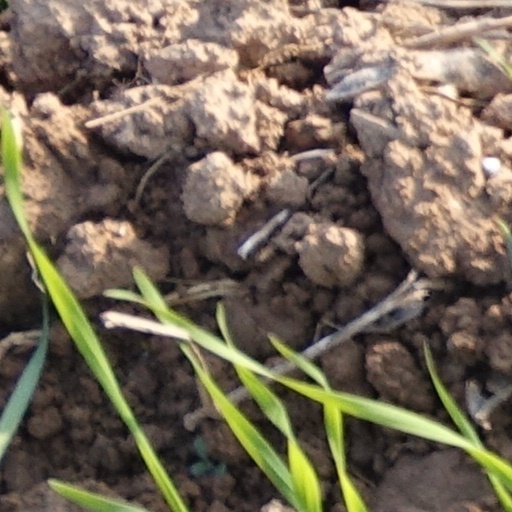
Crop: wheat